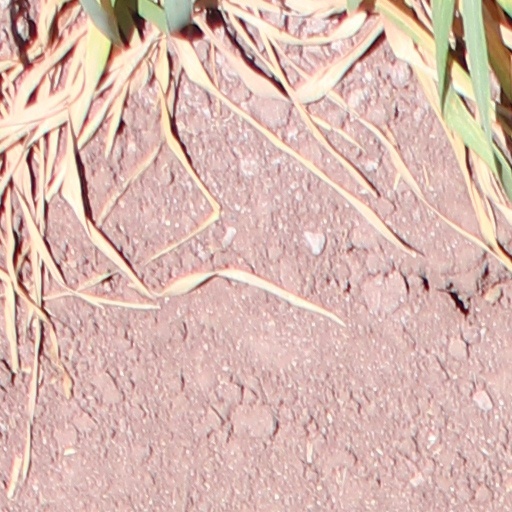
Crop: wheat